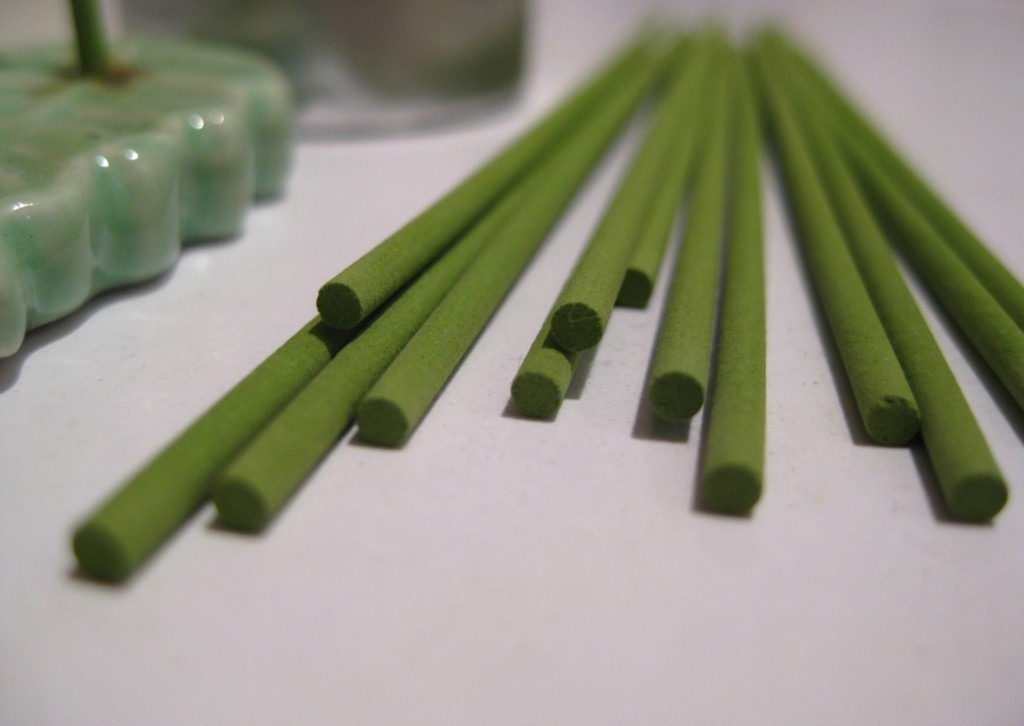
leaf, aroma, green, produce, incense, fragrance